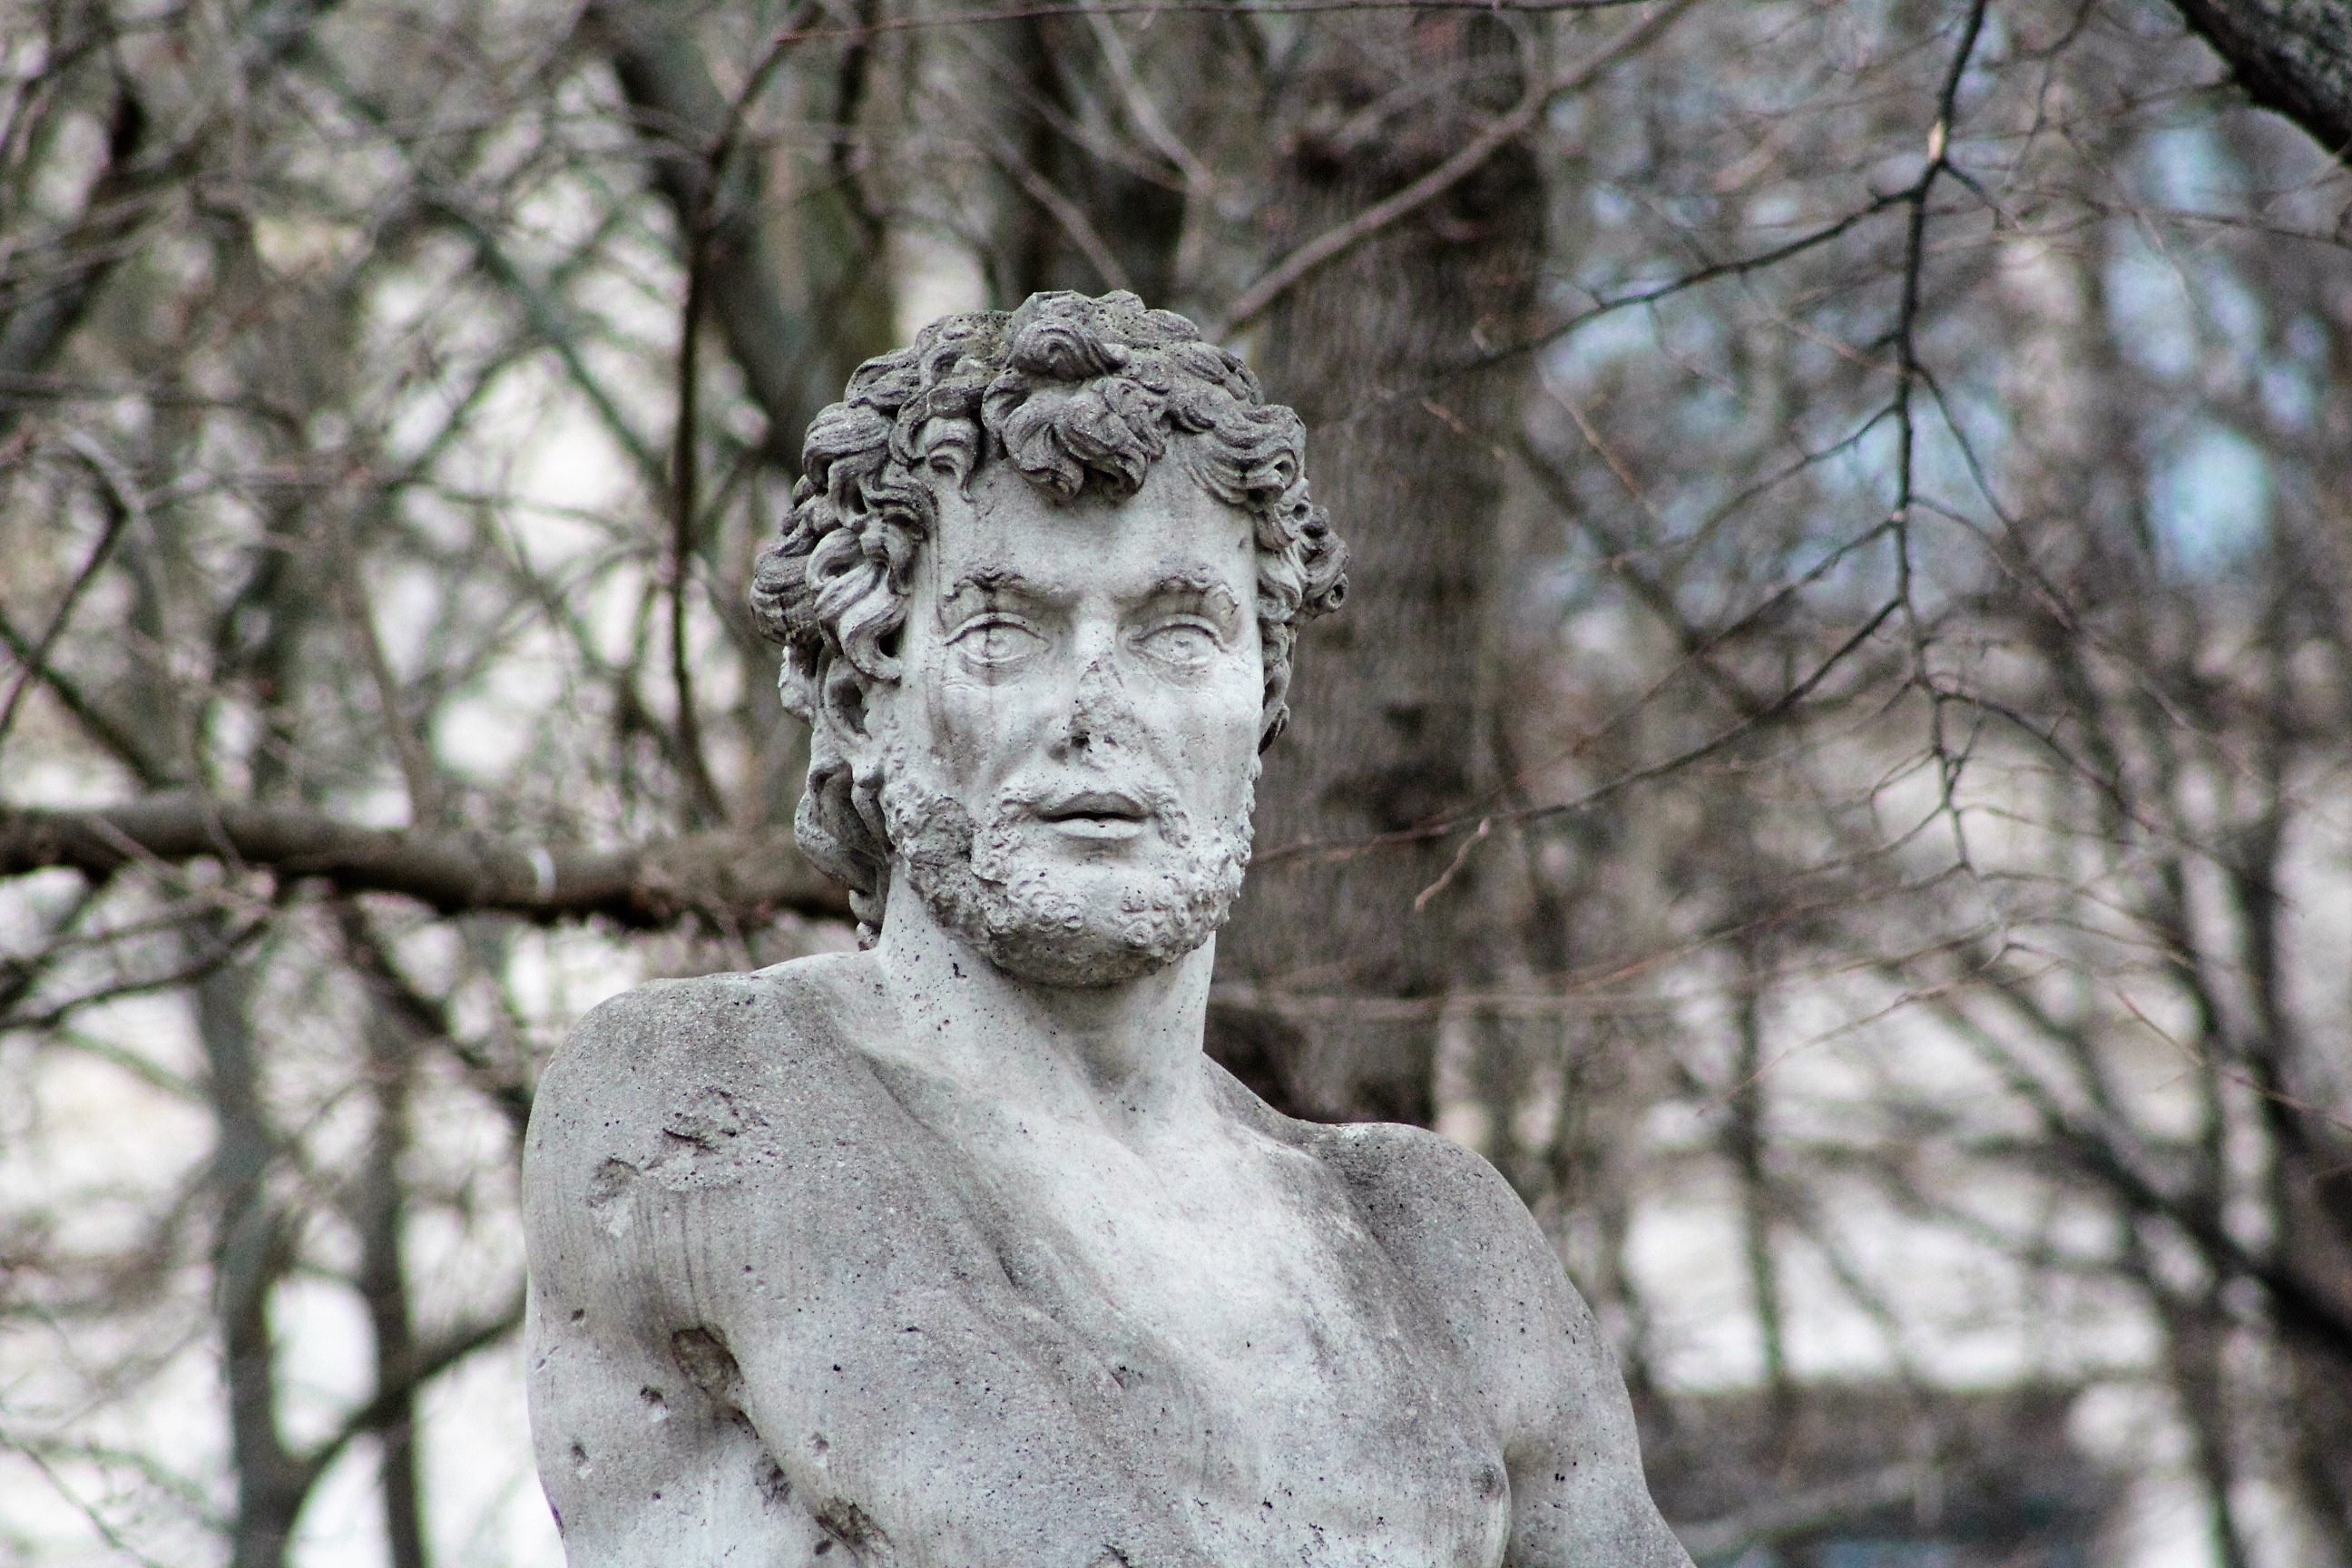
man, rock, snow, winter, black and white, stone, monument, male, statue, spring, monochrome, tourism, season, sculpture, art, figure, temple, carving, naked, stone figure, monochrome photography, ancient history